Cleveland, Queensland

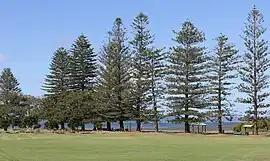
Norfolk Pines in G.J. Walter Park, Cleveland

Cleveland is a coastal and central locality in the City of Redland, Queensland, Australia. In the , Cleveland had a population of 15,850 people.